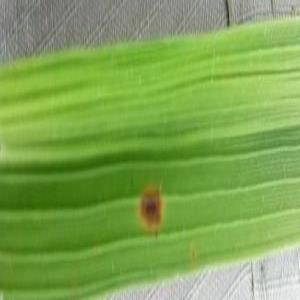
Disease: Brownspot